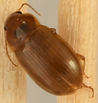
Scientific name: Amara quenseli
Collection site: Onaqui Site (ONAQ), plot ONAQ_002